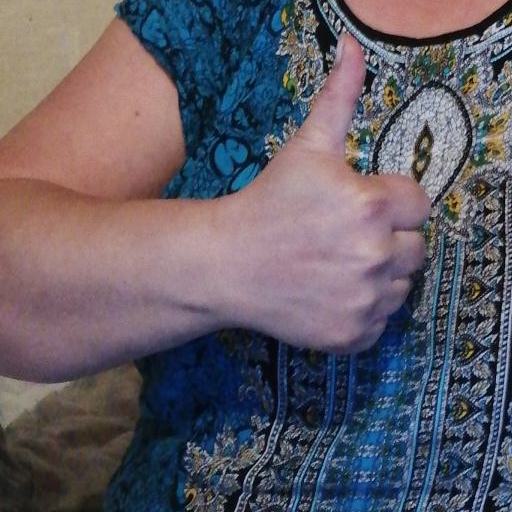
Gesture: like